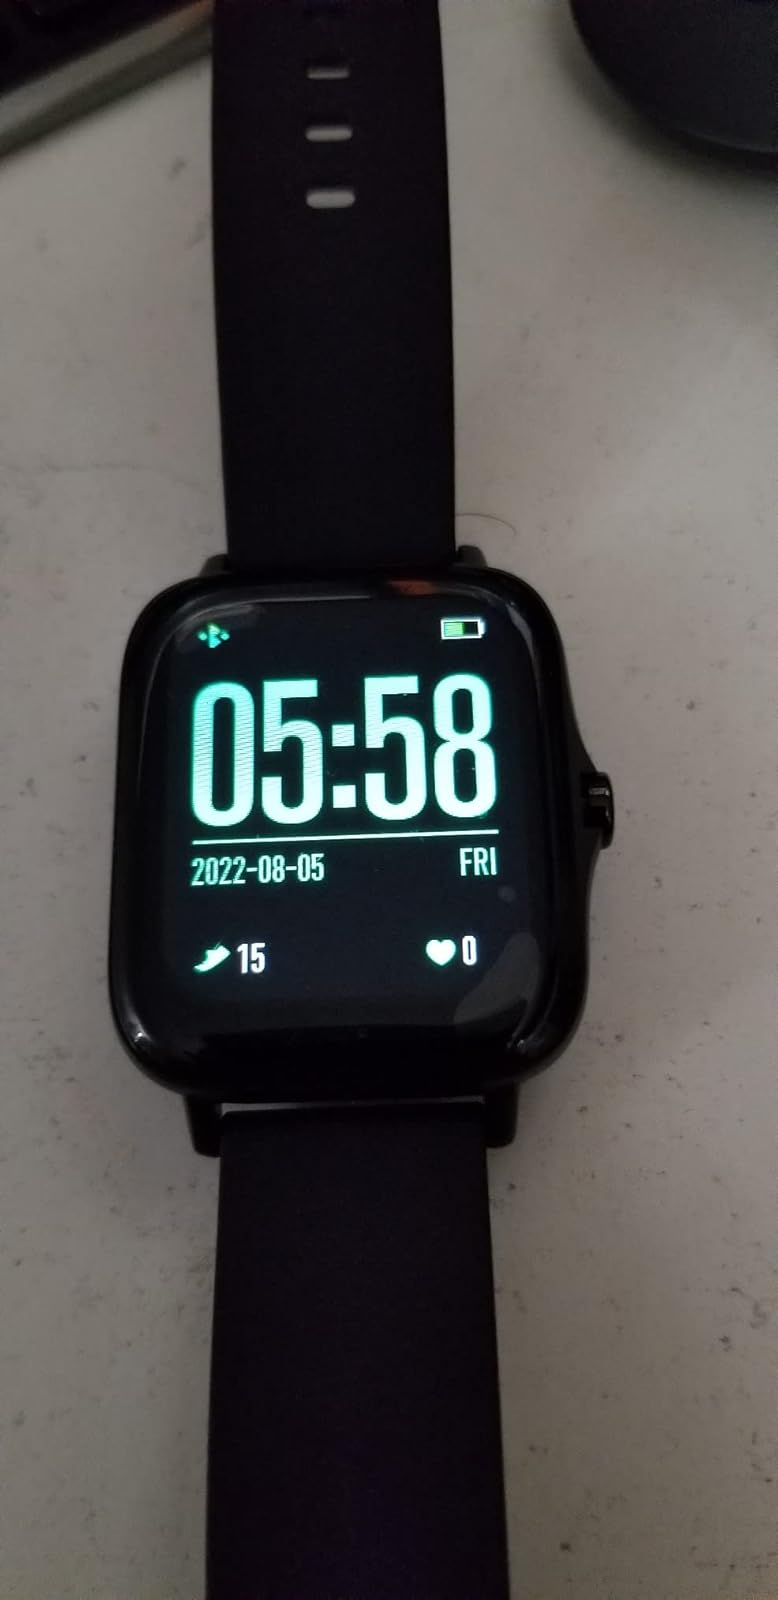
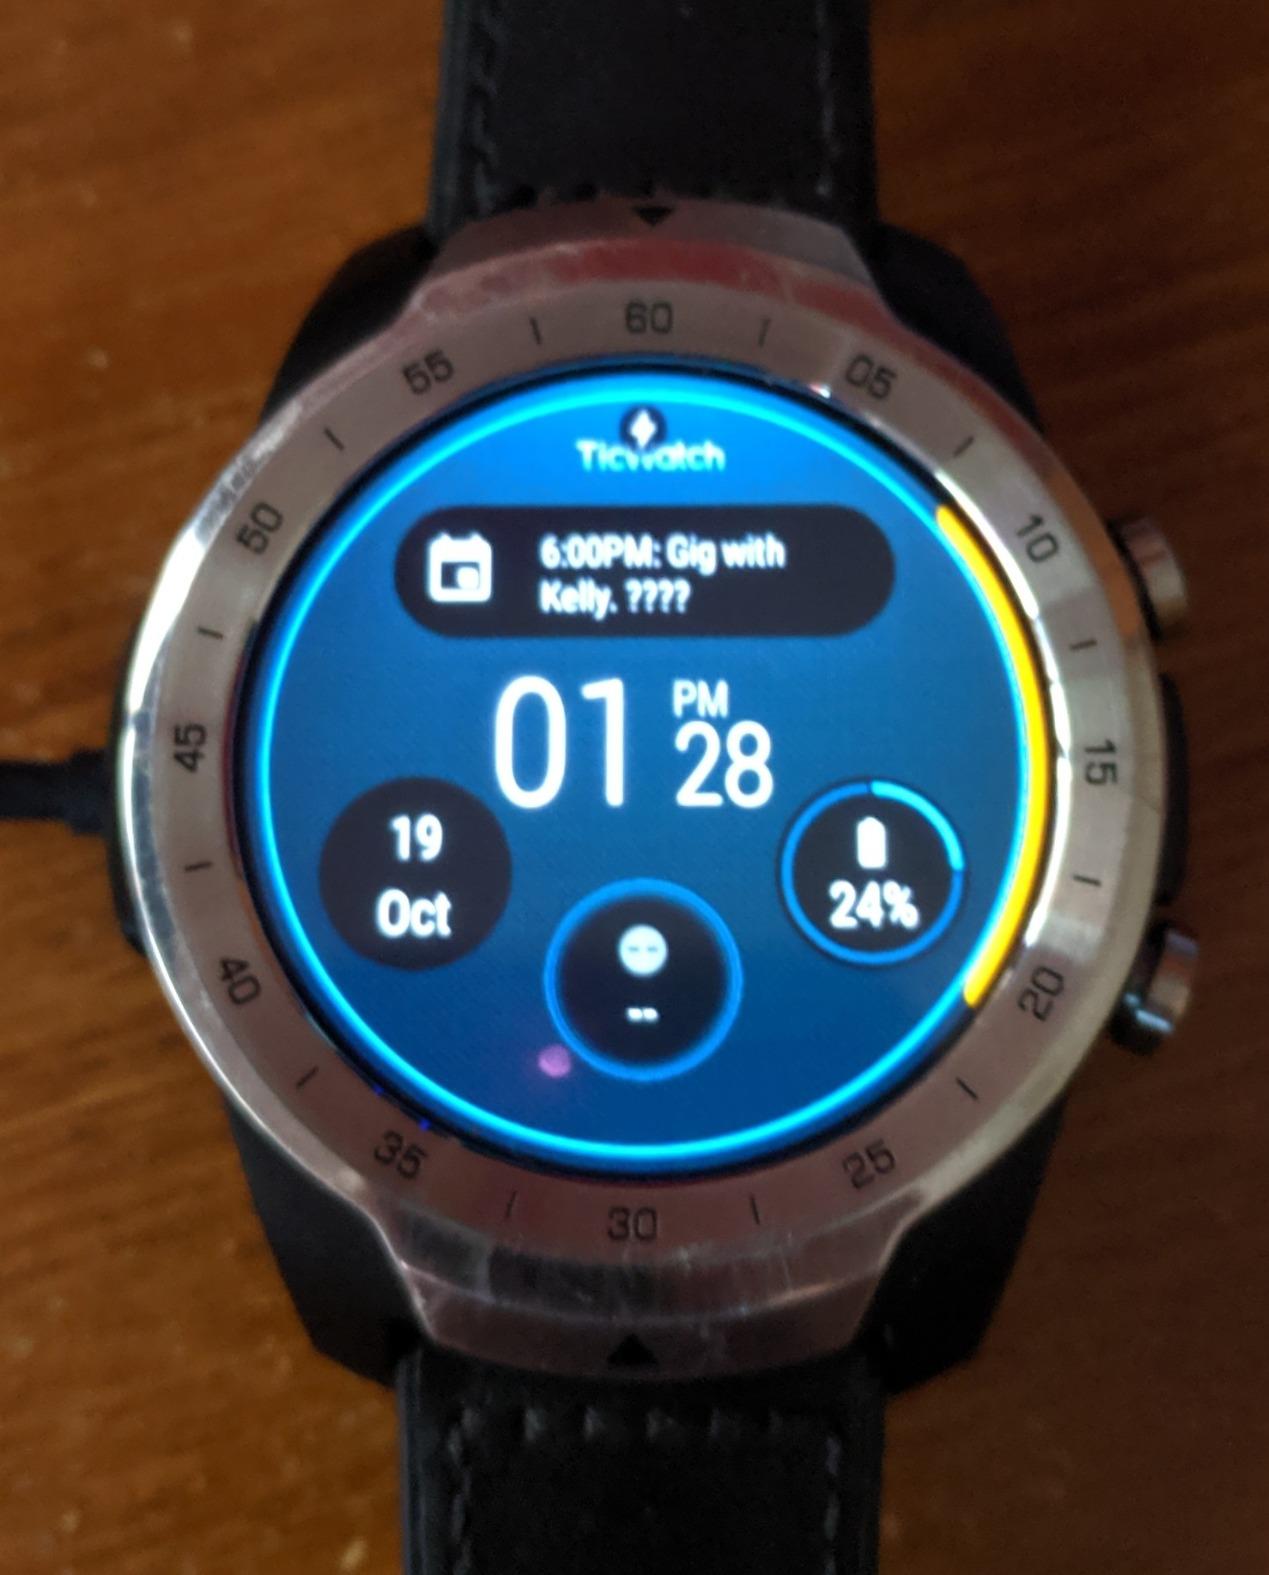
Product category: smartwatch
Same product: no